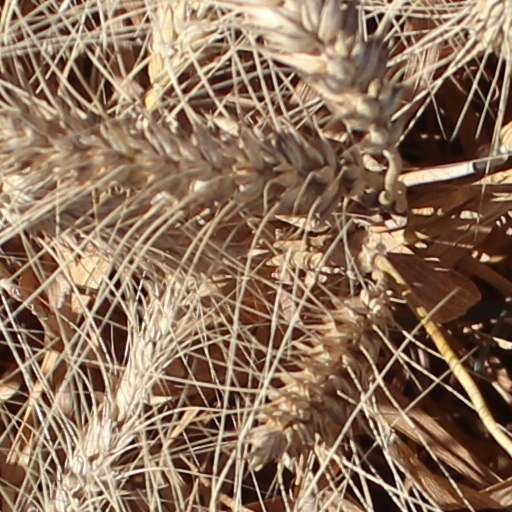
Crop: wheat